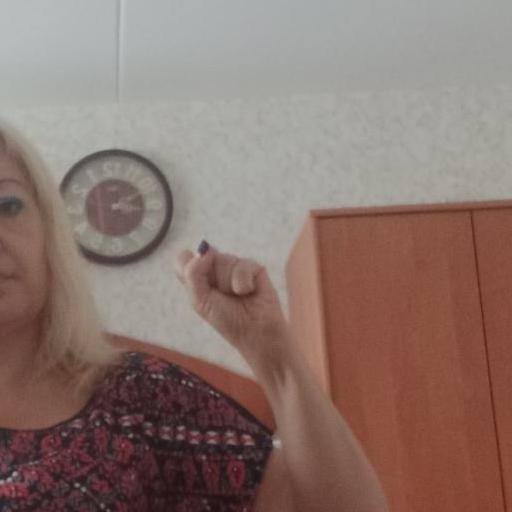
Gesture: fist